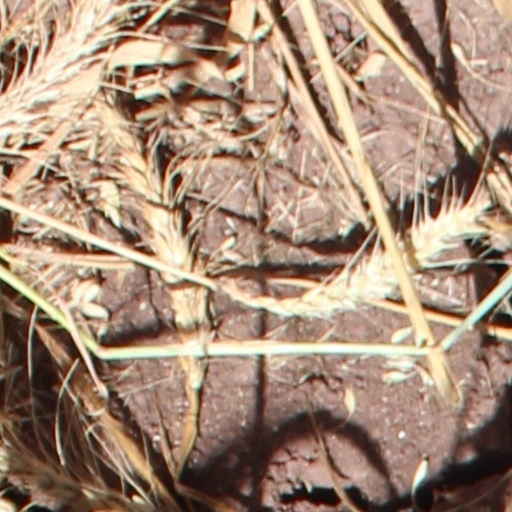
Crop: wheat